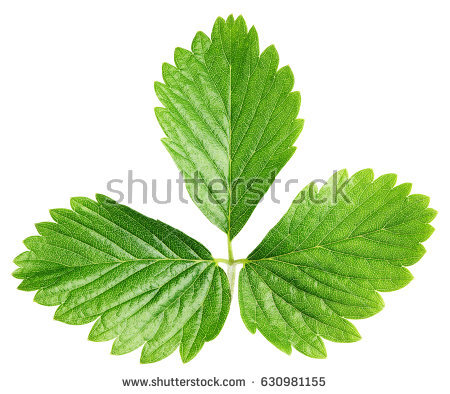
Labels: Strawberry leaf, Strawberry leaf, Strawberry leaf